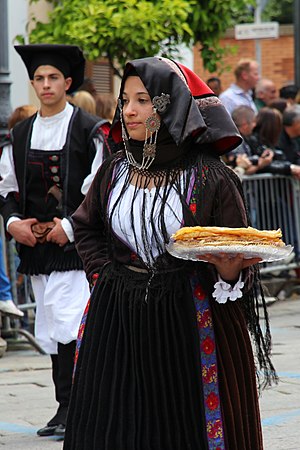
Villagrande Strisaili
Villagrande Strisaili er en by og en kommune i provinsen Nuoro i regionen Sardinien i Italien. Byen ligger i 700 meters højde og har 3.248 indbyggere. Kommunen har et areal på 210,35 km² og grænser til kommunerne Arzana, Desulo, Fonni, Girasole, Lotzorai, Orgosolo, Talana, Tortolì og Ulassai.